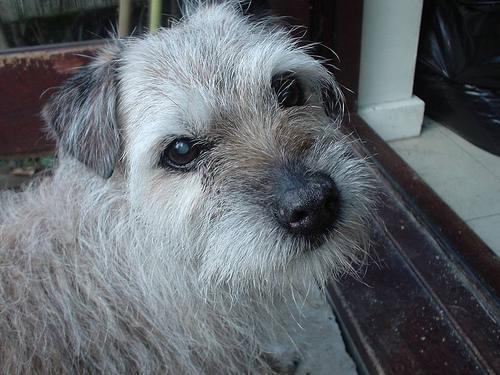
Norfolk_terrier